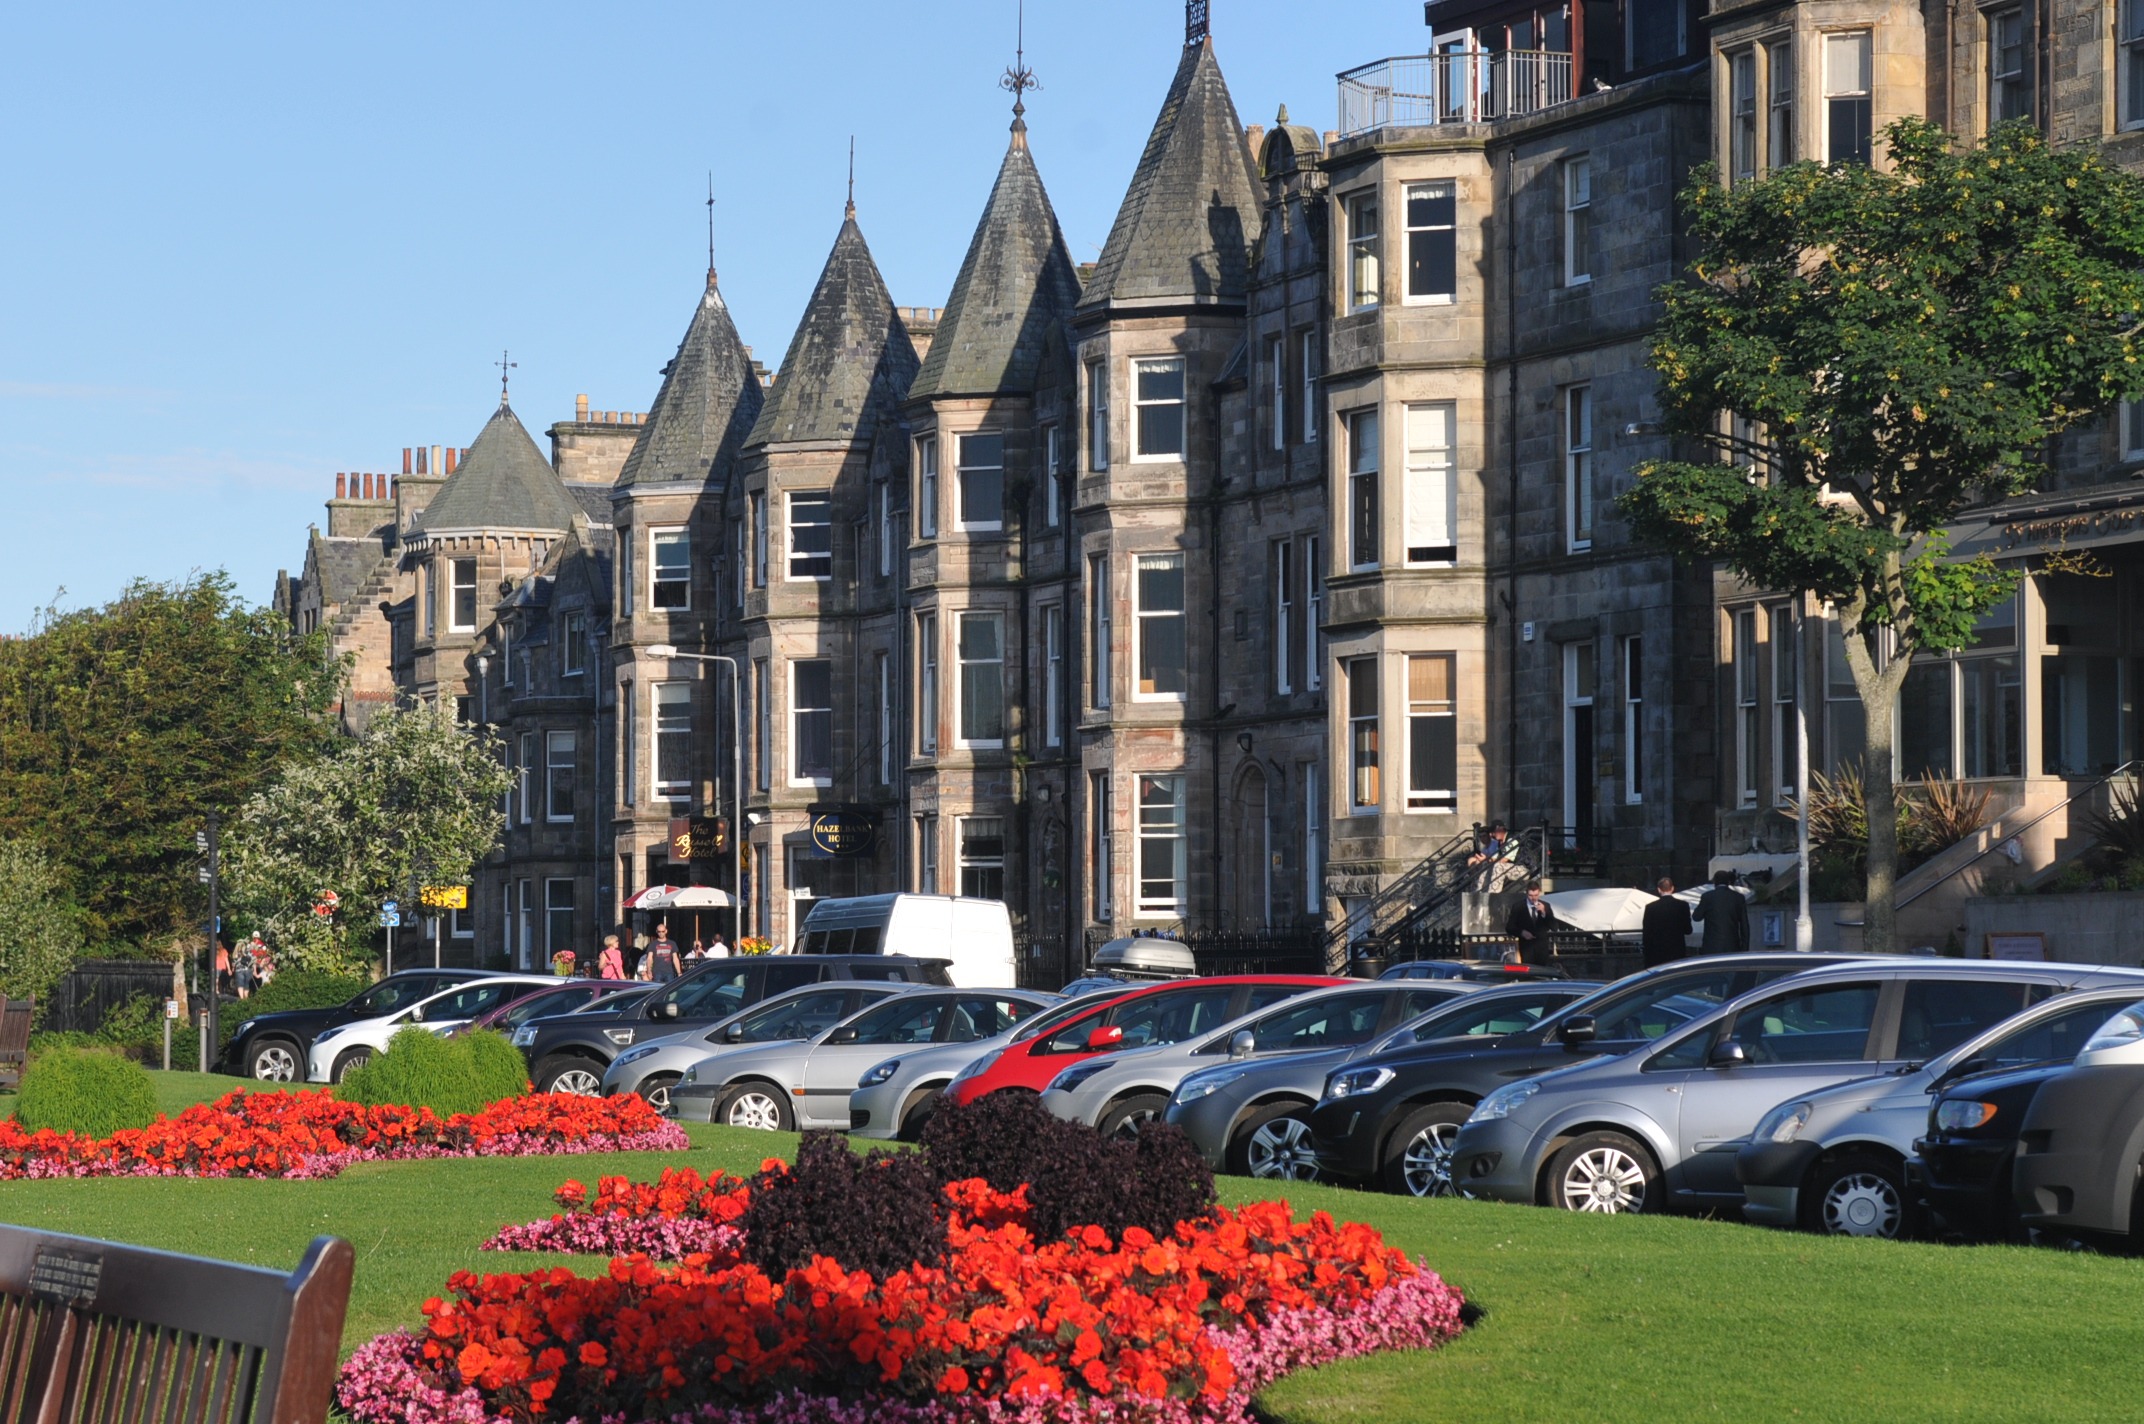
building, city, downtown, summer, facade, parking lot, buildings, holidays, houses, estate, neighbourhood, st andrews, residential area